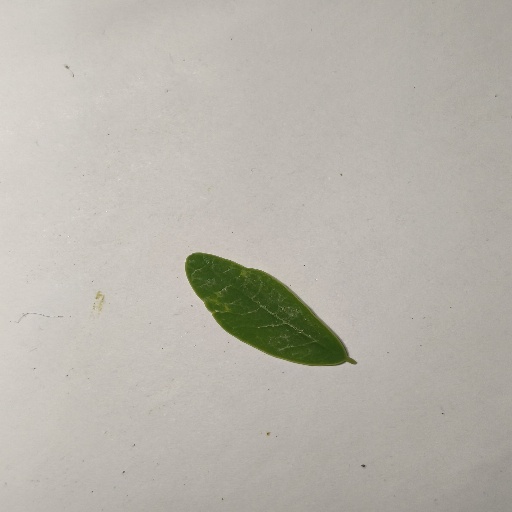
Species: Sojina
Leaf condition: Healthy Leaf